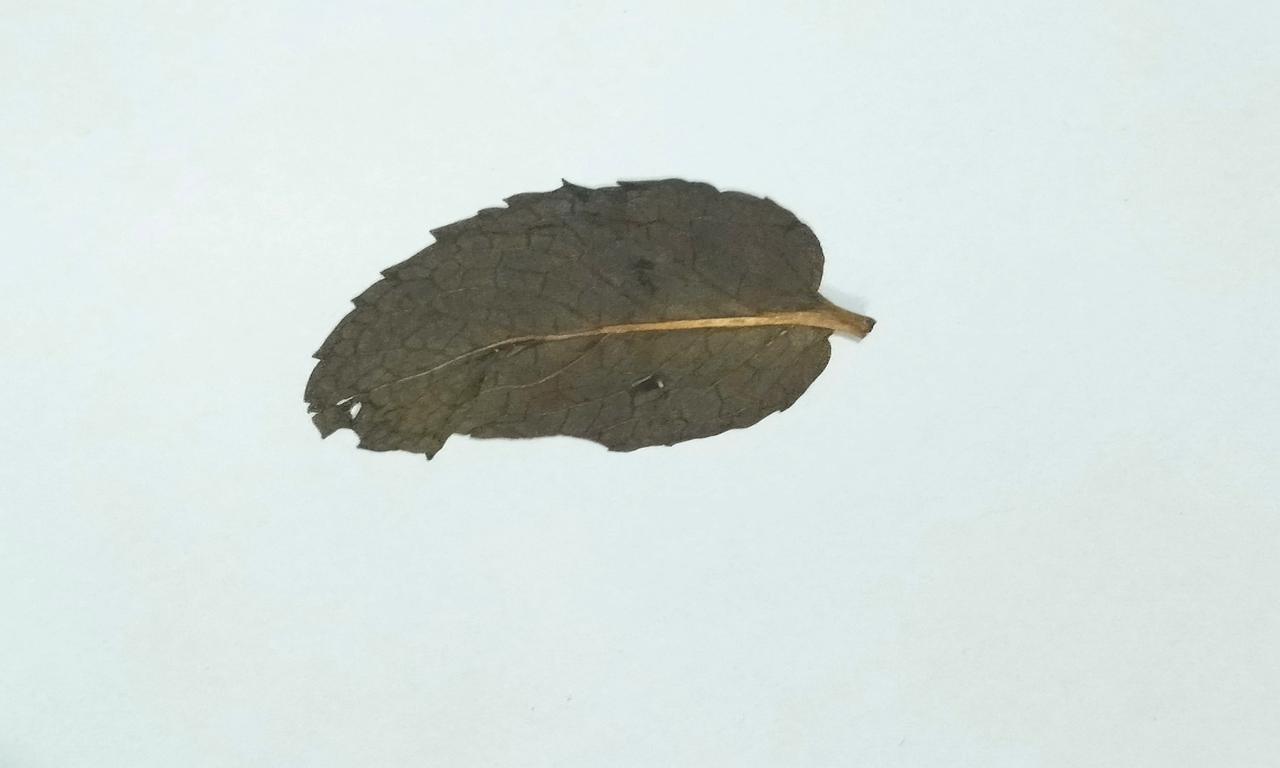
Label: Dried